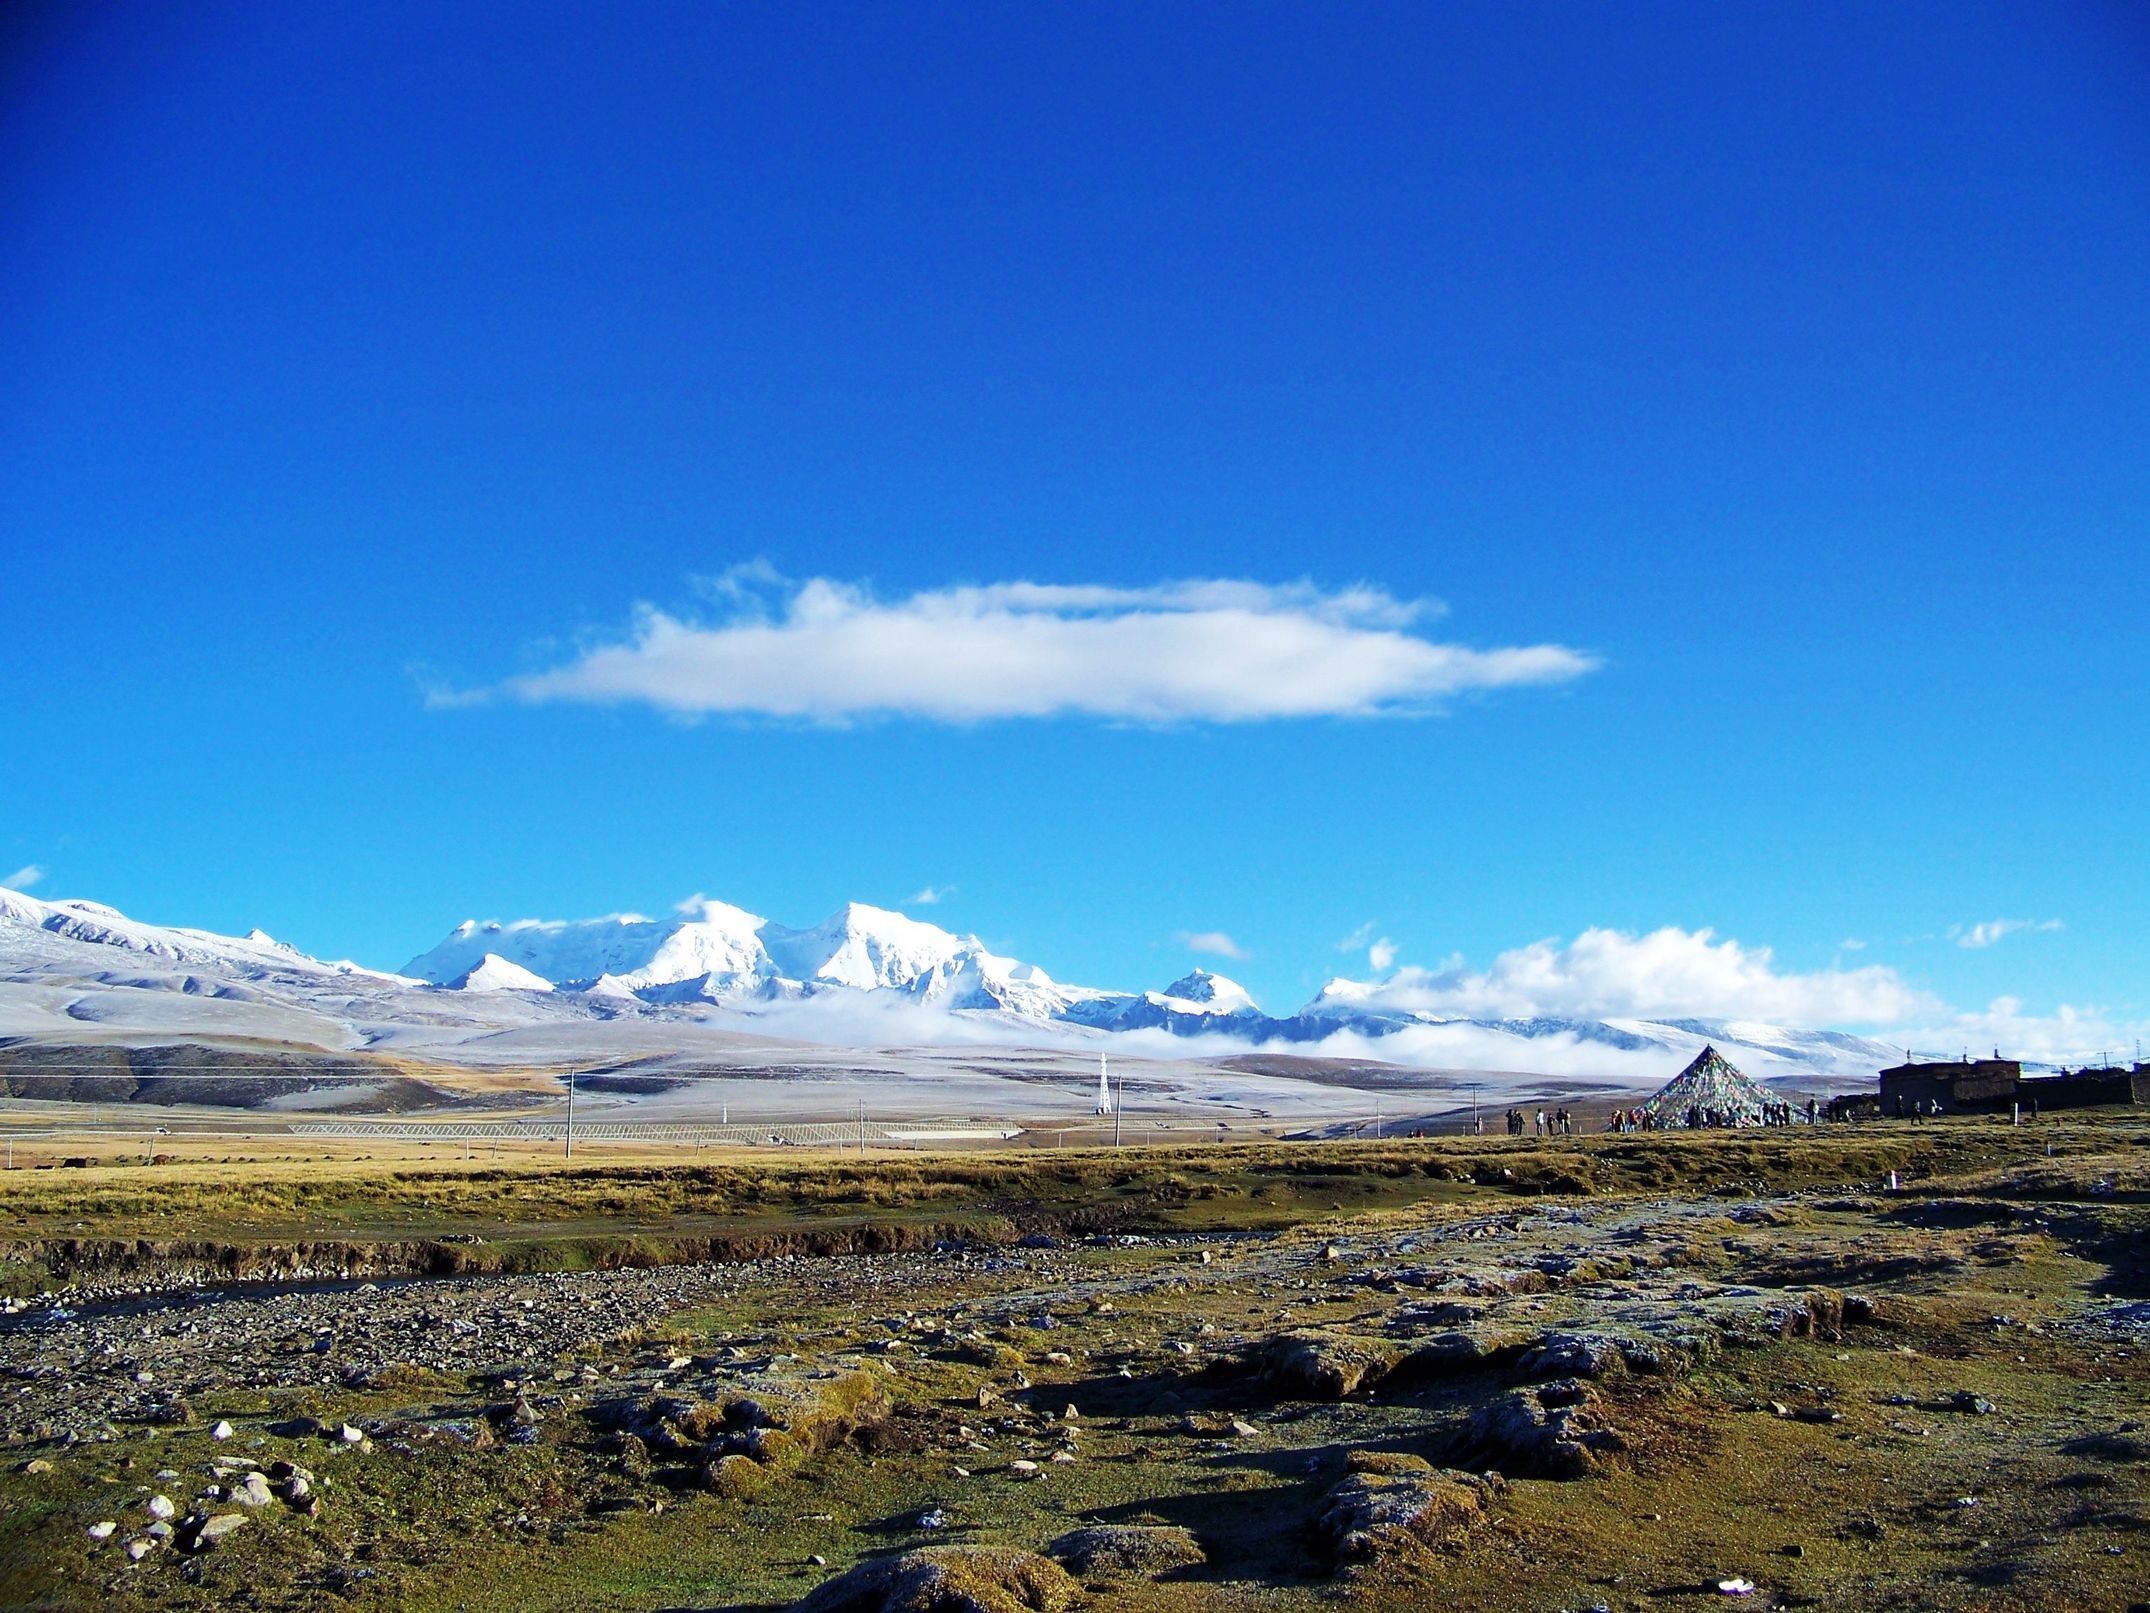
landscape, horizon, wilderness, mountain, cloud, sky, sunlight, hill, valley, mountain range, panorama, plain, blue sky, grassland, badlands, plateau, fell, loch, natural beauty, ecosystem, tundra, steppe, landform, gobi, natural environment, geographical feature, mountainous landforms